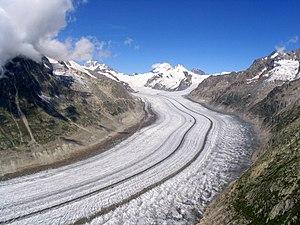
Le grand glacier d'Aletsch (Alpes bernoises), vu de l'Eggishorn (2 927 m). Dans l'arrière plan, la Jungfrau (4 158m), le col de Jungfraujoch (3 454 m), le Mönch (4 099 m), le Trugberg et l'Eiger (3 970 m).